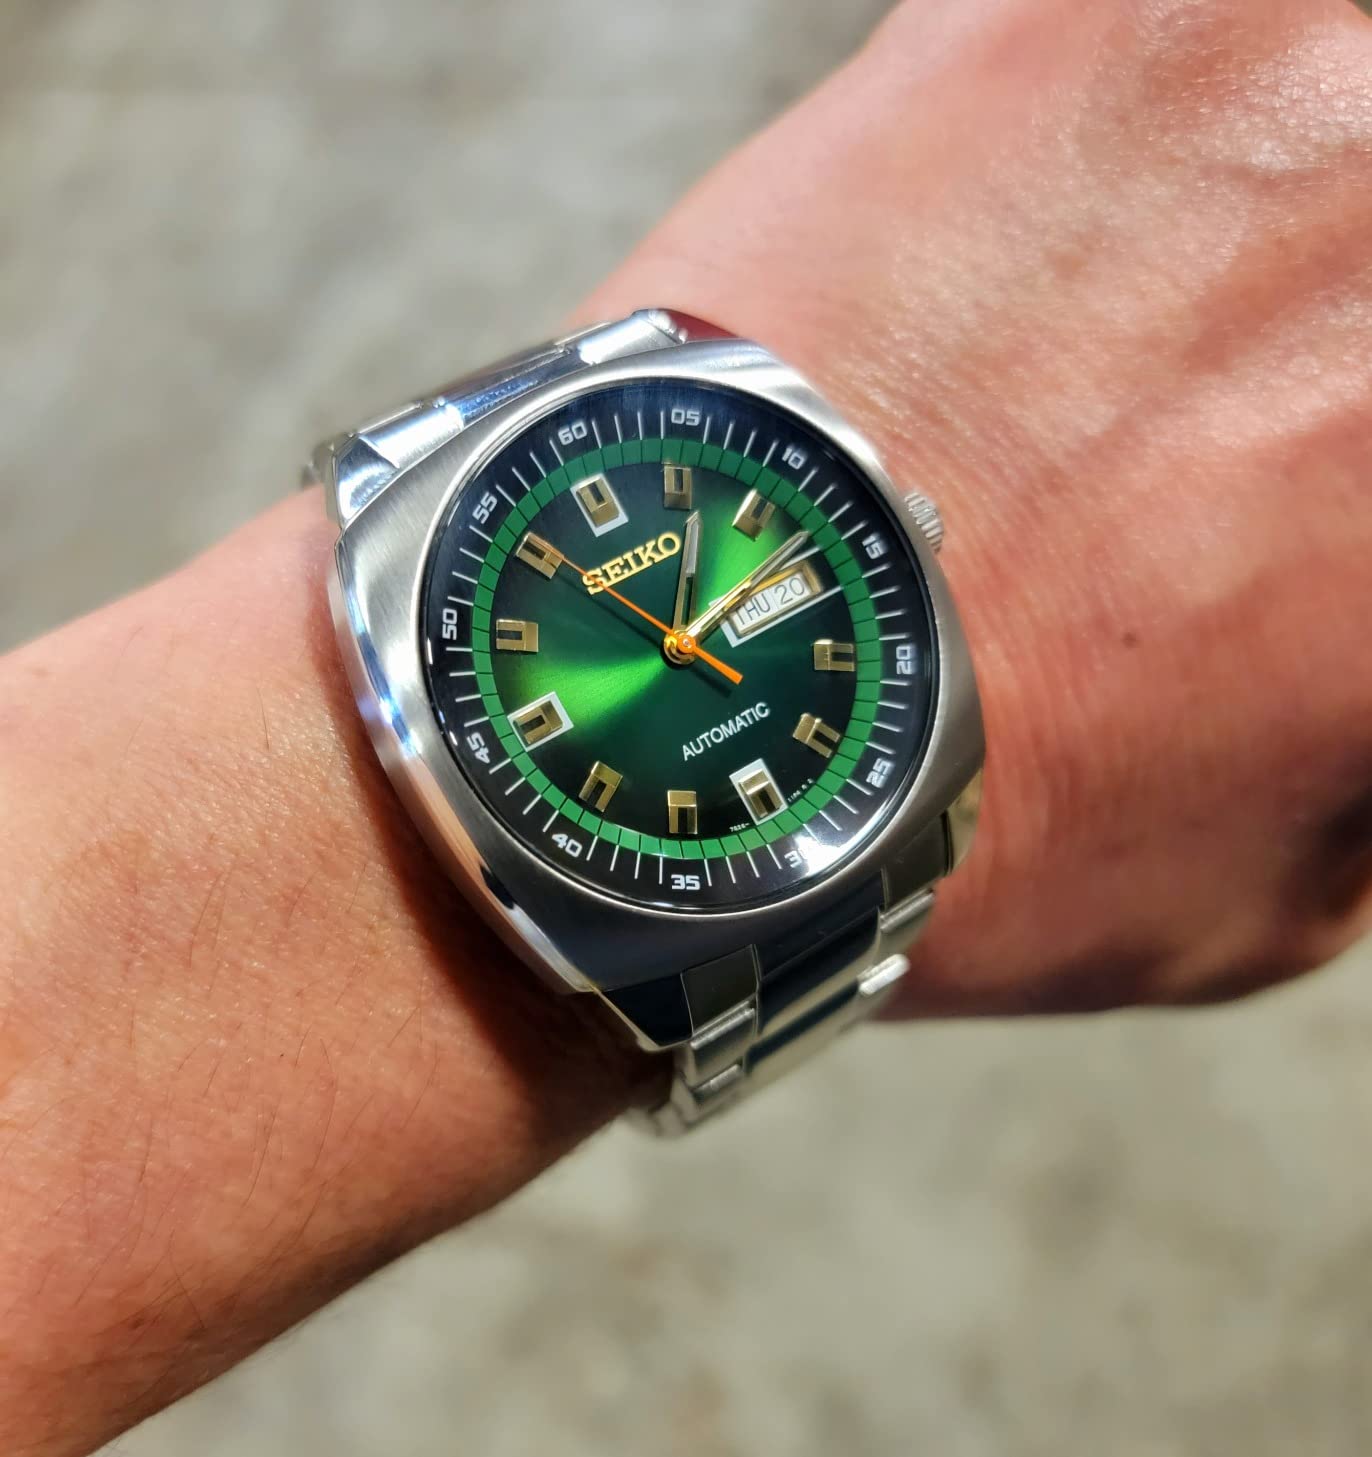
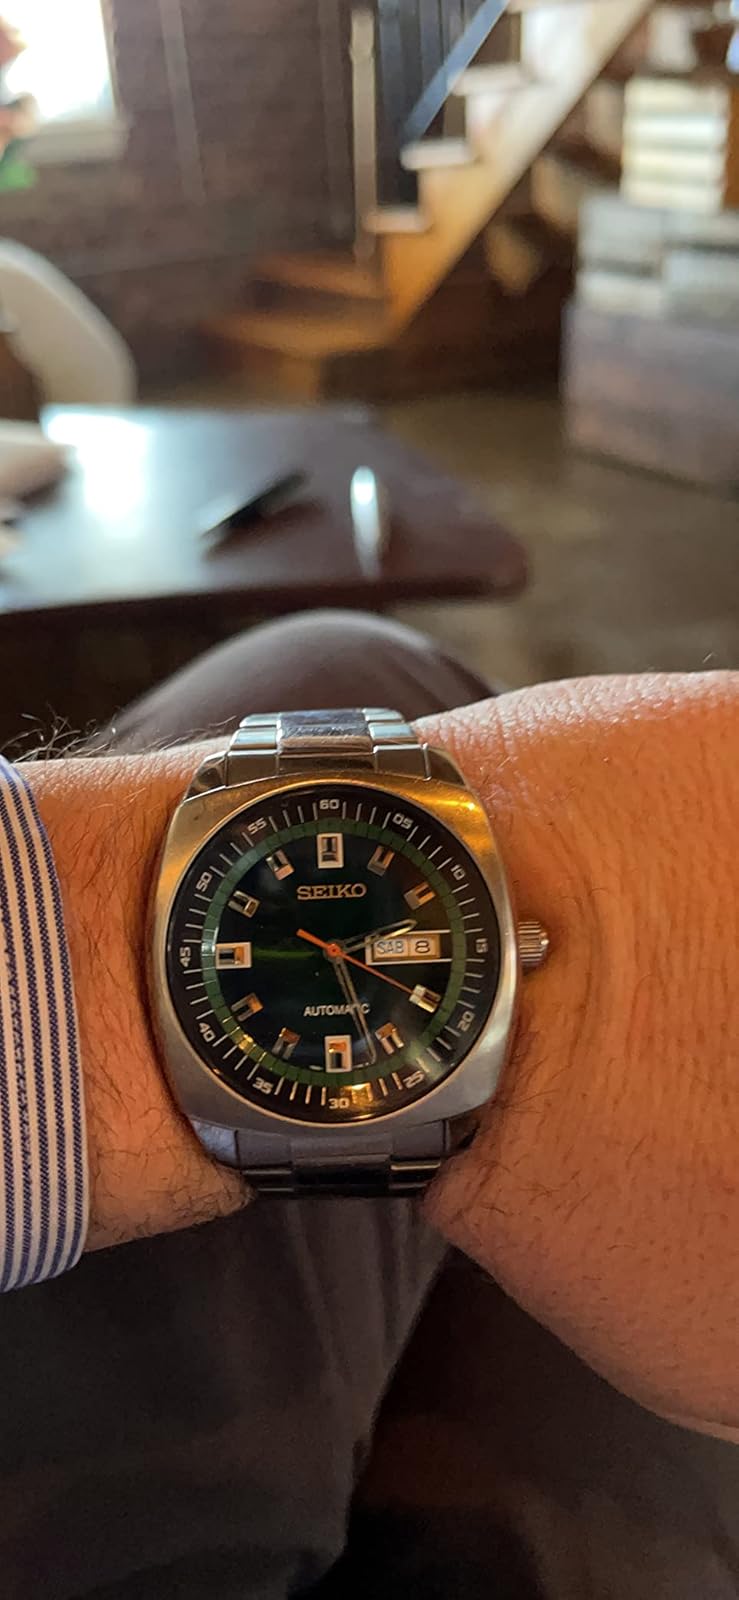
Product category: accessories_watch
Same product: yes